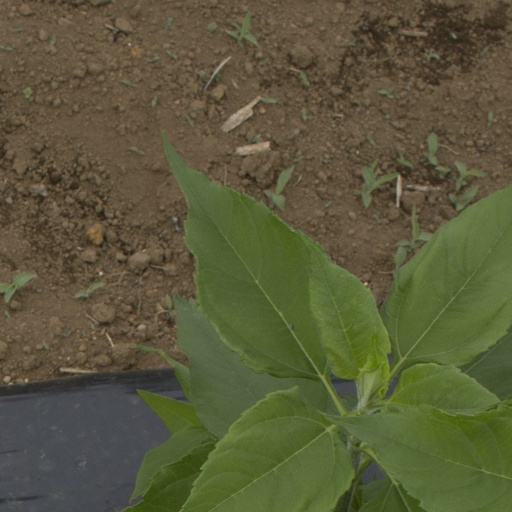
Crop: Jerusalem artichoke